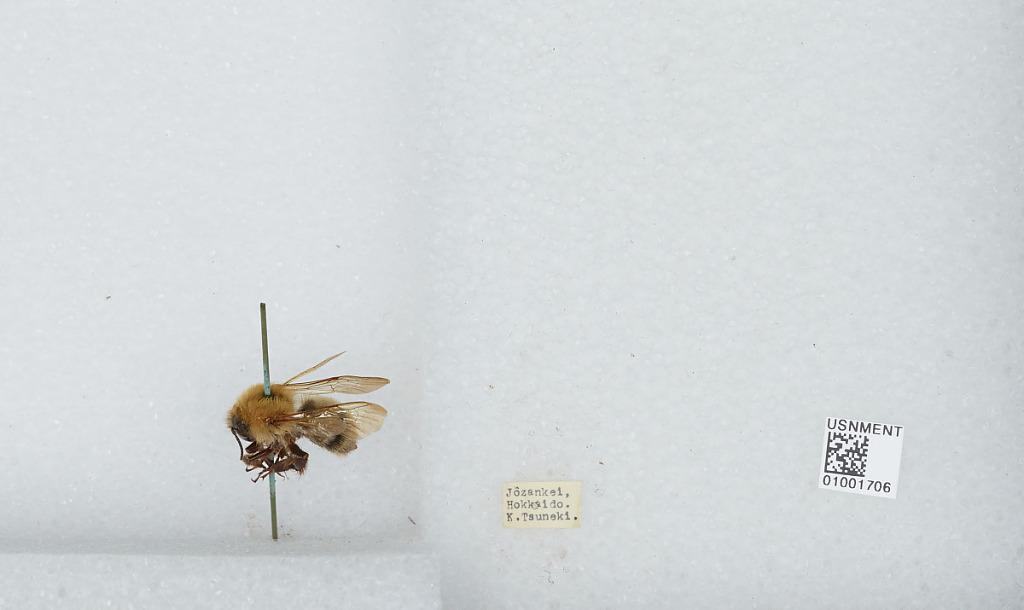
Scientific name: Bombus (Diversobombus) diversus Smith
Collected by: K. Tsuneki
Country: Japan
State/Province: Hokkaido
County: Jozankei